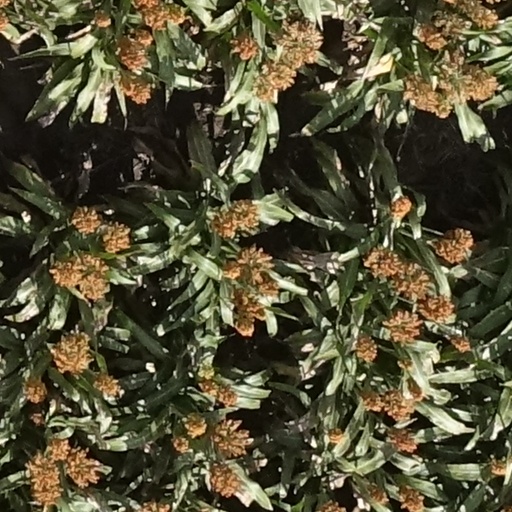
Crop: sorghum